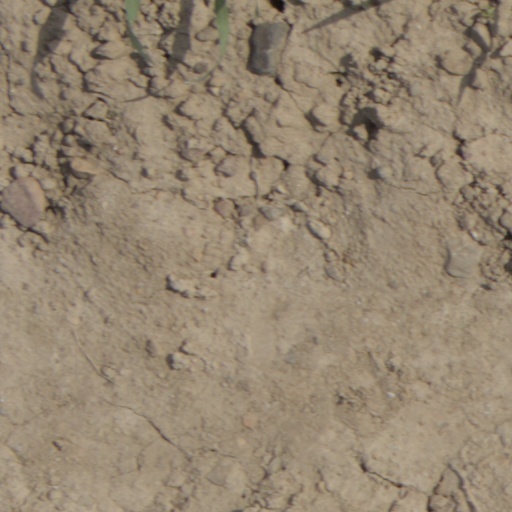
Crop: wheat